Rock Island, Illinois

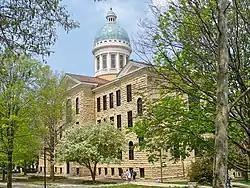
Augustana College

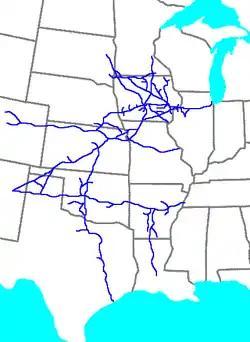
The Rock Island Line shipped goods from west of the Mississippi to Chicago. This map shows the railroad's extent in 1965.

The Hauberg Civic Center is located within the Hauberg Estate and is a space for community events and civic engagement. Bally's Quad Cities Casino & Hotel is located along the Mississippi River and is among the largest casinos in Illinois.